Tindouf Province

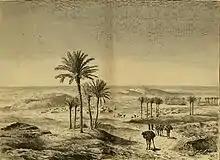
Tindouf, 1880

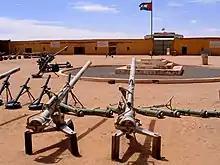
Musée RASD Polisario

During the Zayyanid period, the Draa region which surrounds the Tindouf province was governed by a sheikh of the Zayyanids.